Vrabcha Cove

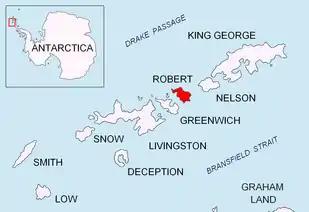
Location of Robert Island in the South Shetland Islands.

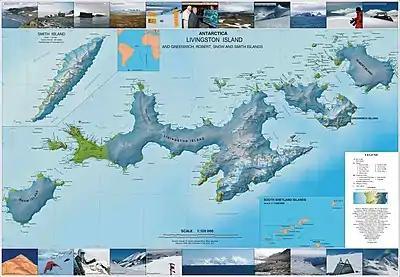
Topographic map of Livingston Island, Greenwich, Robert, Snow and Smith Islands.

Vrabcha Cove is the 900 m wide cove indenting for 1 km the west coast of Heywood Island off the northwest coast of Robert Island in the South Shetland Islands, Antarctica.